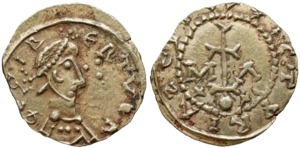
Sou d'or de Sigebert II frappé à Marseille (639-650). BNF, monnaies, médailles et antiques. Avers
Ceci est une liste des règnes les plus courts.